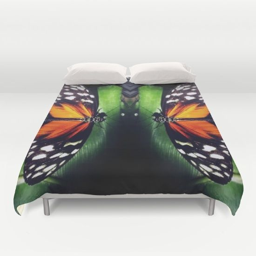
cover yourself in creativity with our ultra soft microfiber duvet covers .